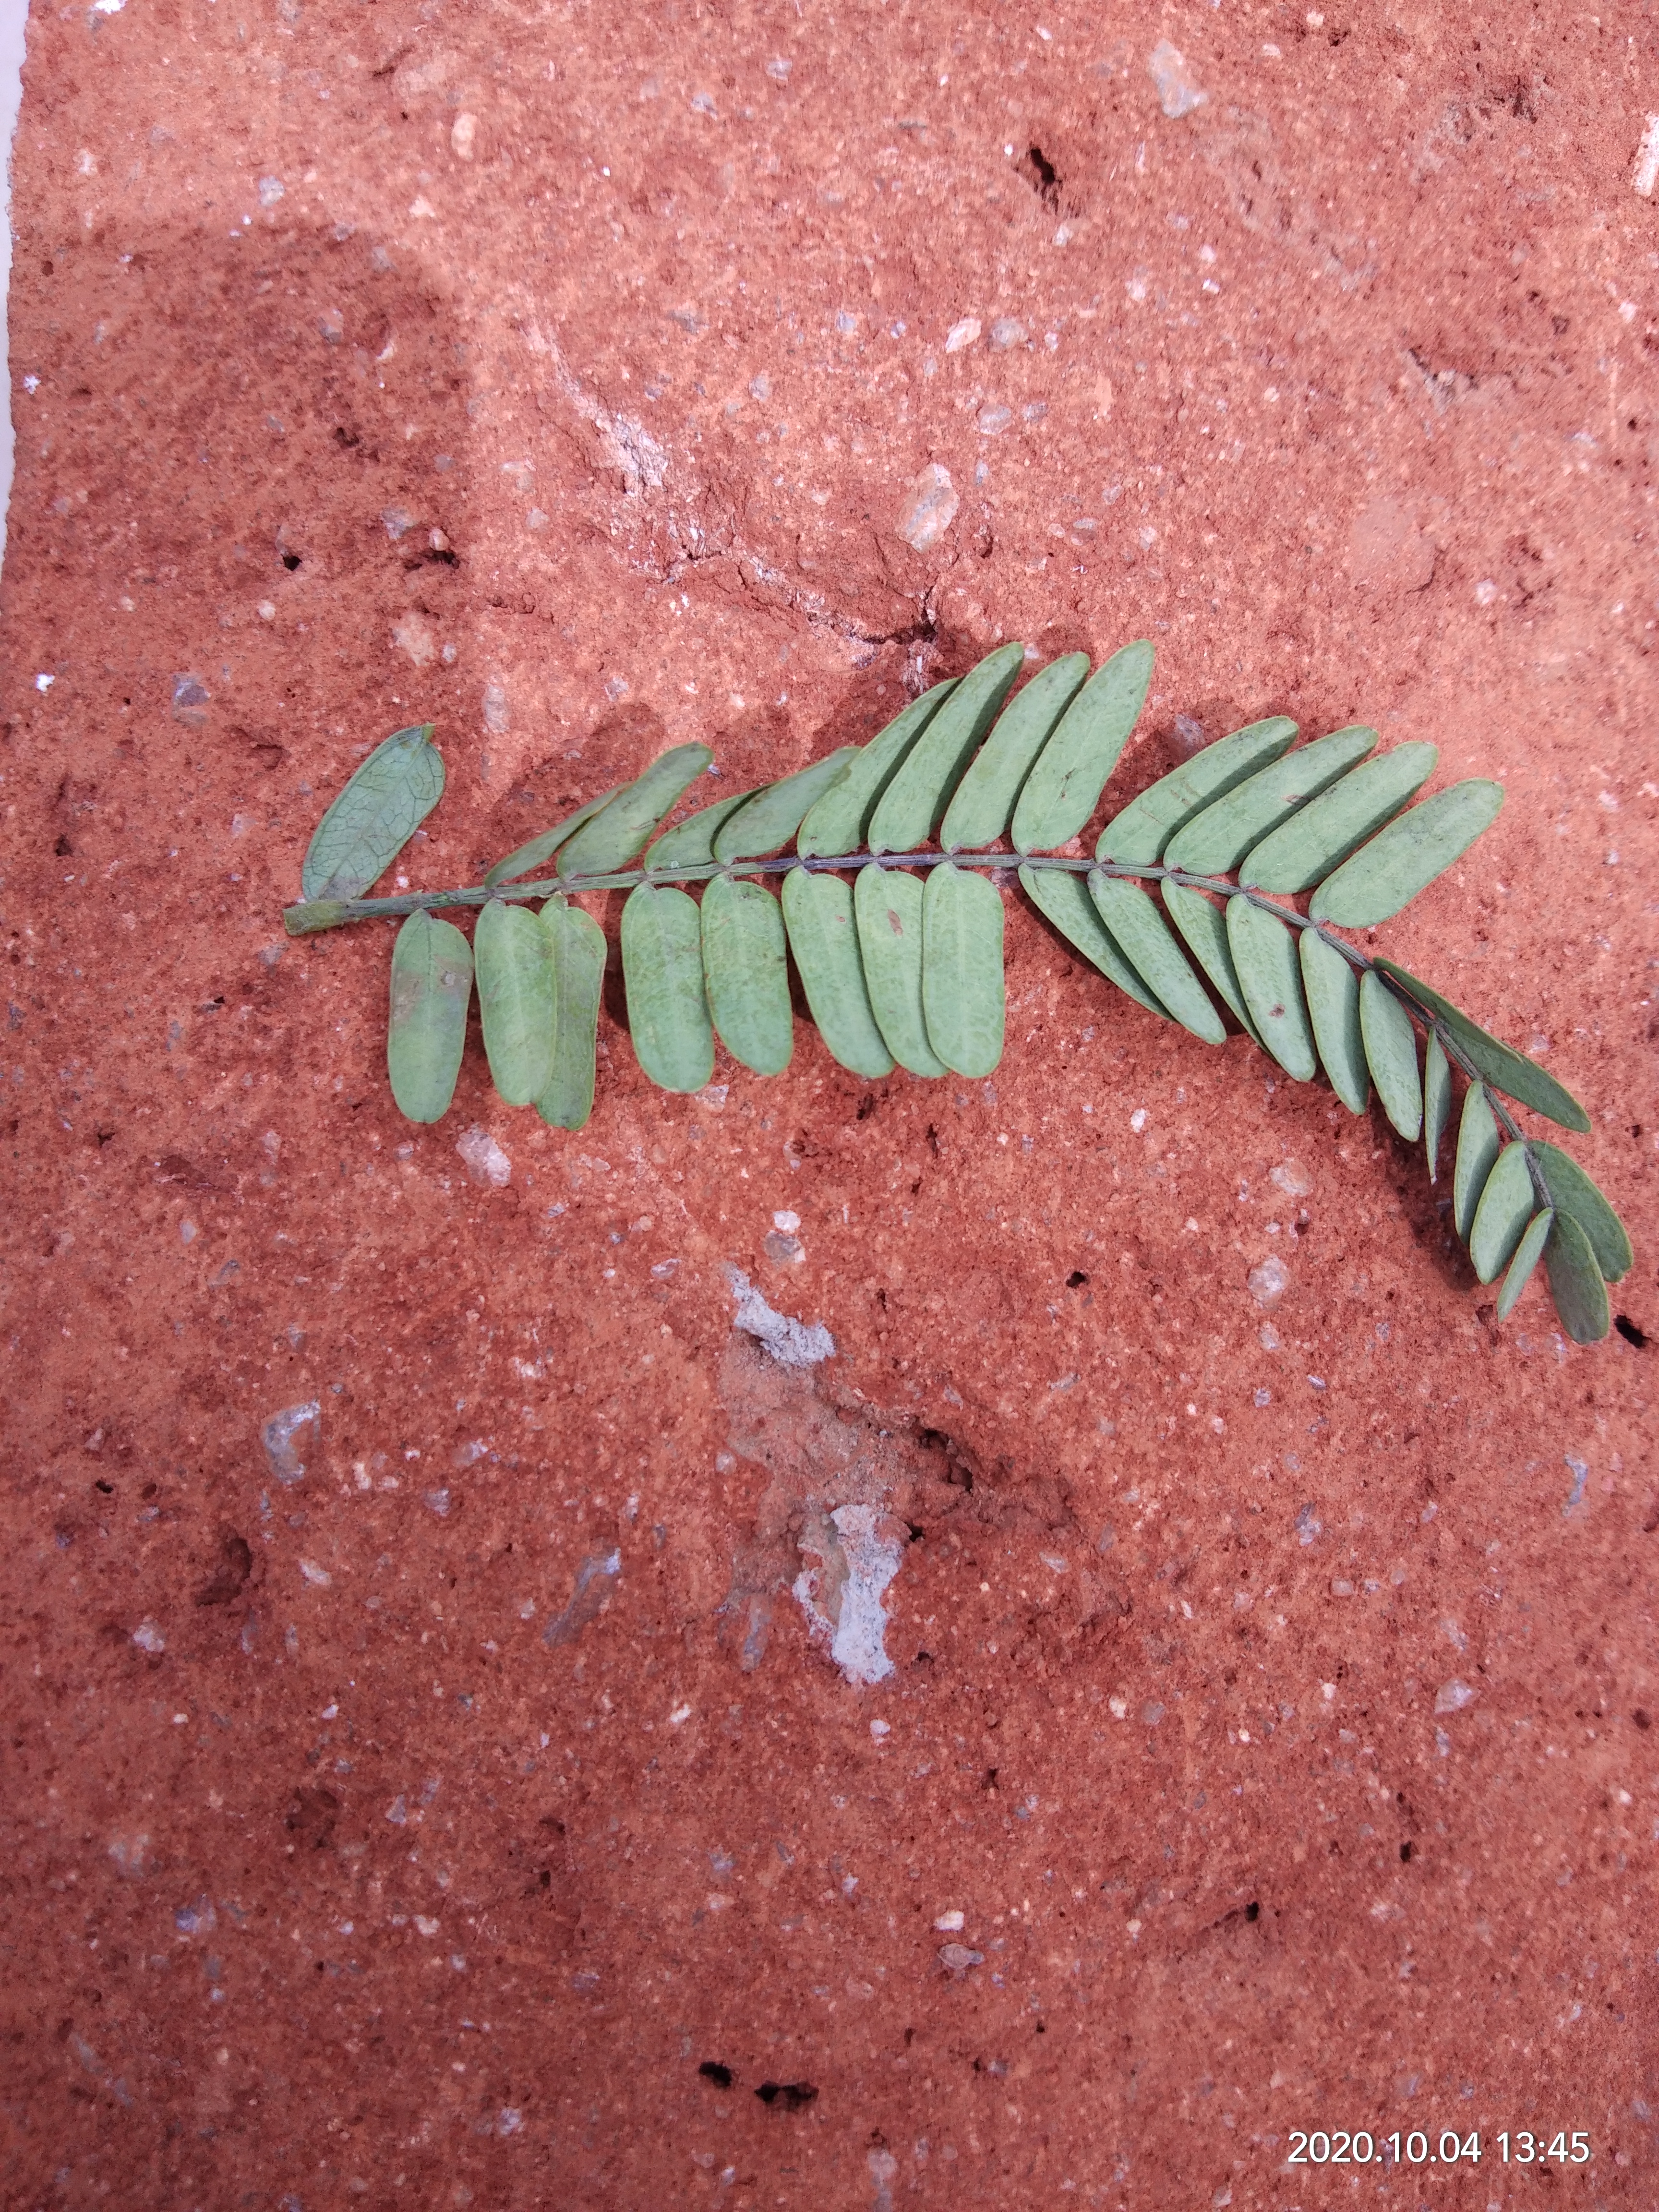
Plant: Tamarind